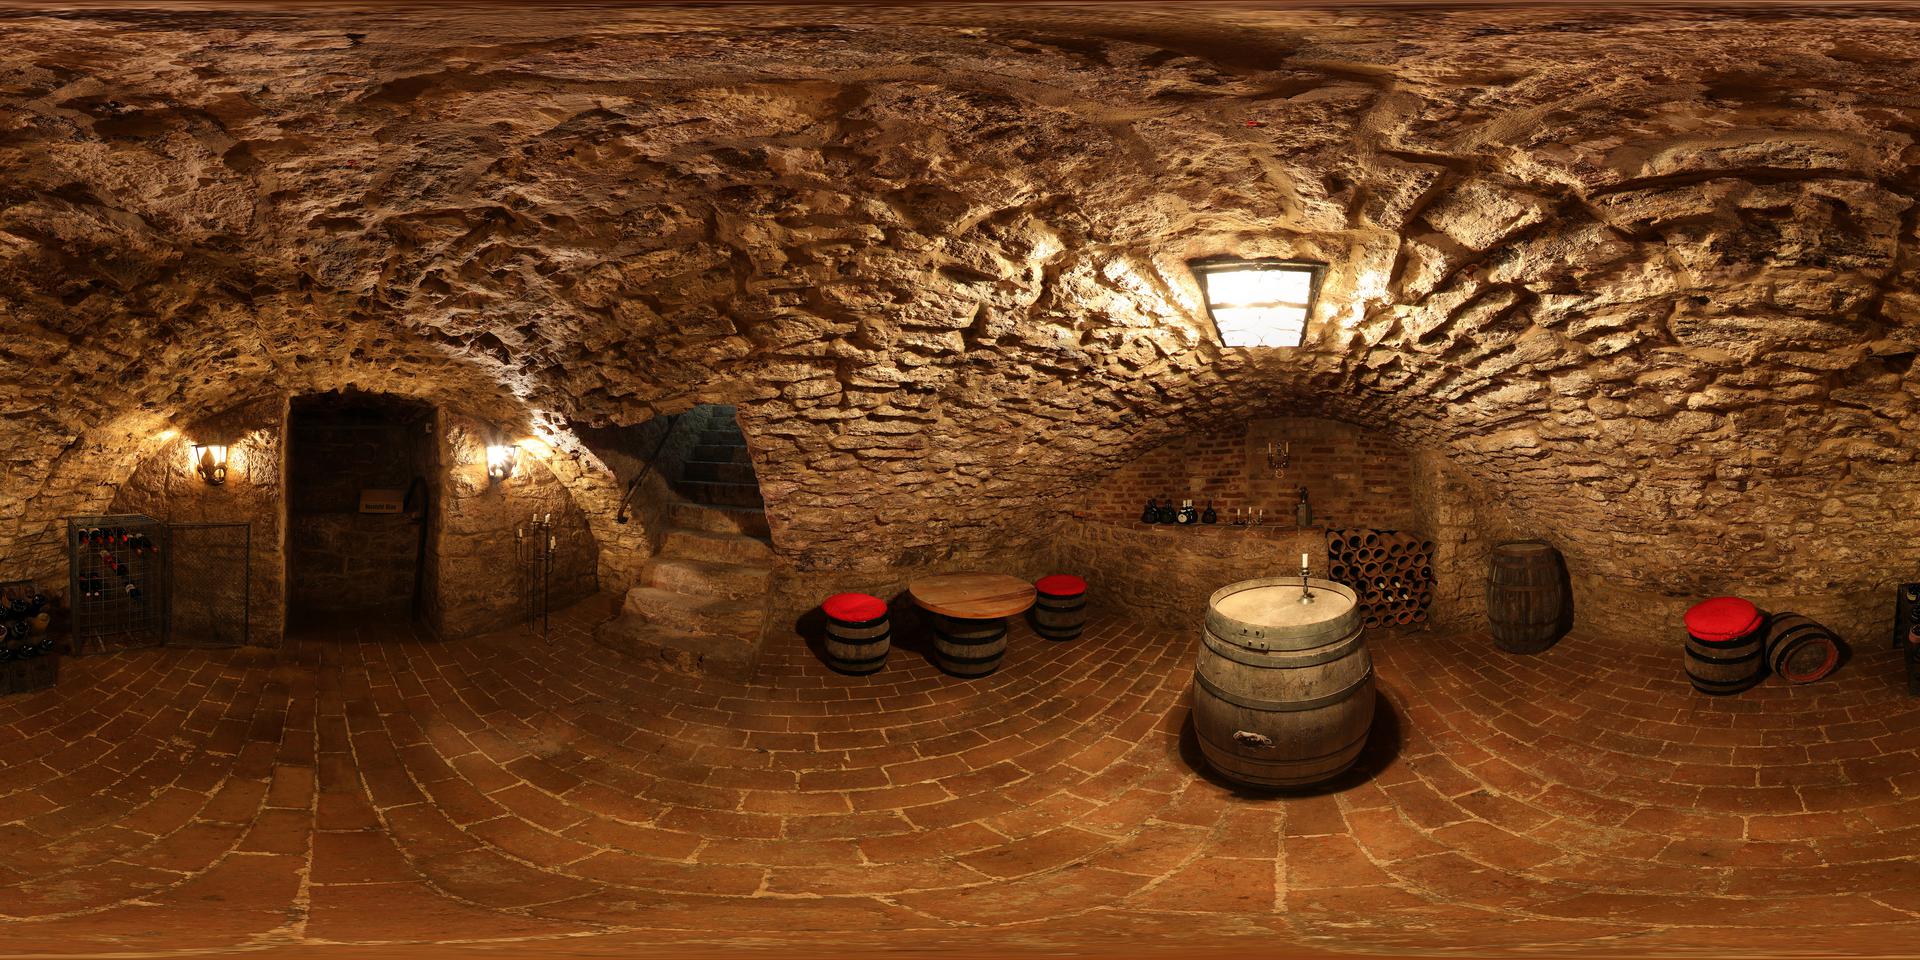
Referred object: the upright wooden barrel by the corner of the wall

Referred object: Turn slightly right to see the large barrel with a tap.

Referred object: the red-cushioned stool opposite the barrel with a tap